Do It (Toni Braxton song)

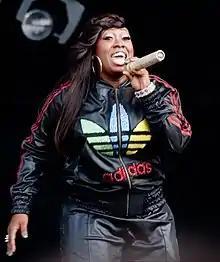
Missy Elliott produced and appears on a remix version of "Do It".

On May 8, 2020, Braxton's team released the Zac Samuel Remix of "Do It" to her YouTube account, a house-fused uptempo remix of the song that was provided by British DJ Zac Samuel. On June 26, 2020, Braxton released another official remix featuring rapper Missy Elliott, which was produced by Elliott along with PromoBoi and Hannon Lane. In a press statement that preceded its release, Elliott, who had never worked directly with Braxton before, commented: "Toni’s team reached out to my manager and asked if I could produce a remix for her next single. They said, ‘Hey if Missy wants to rap on it we would love that too.’ So they sent me the record and my boy Hannon and I, sped the track up to a mid-tempo and re-arranged the music.” Elliott's remix, along with Dixon's original version, was included on the standard version of parent album "Spell My Name" (2020).